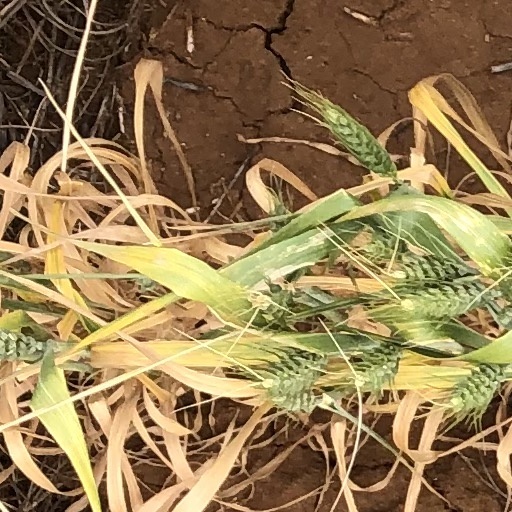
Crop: wheat